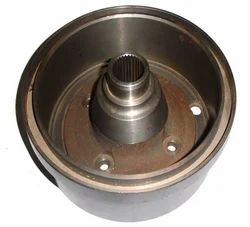
Label: Center_Brake_Drum